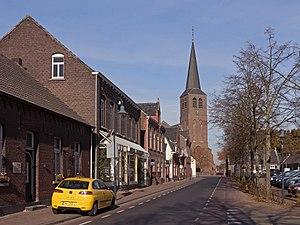
Lottum est un village situé dans la commune néerlandaise de Horst aan de Maas, dans la province du Limbourg. Le 1ᵉʳ janvier 2007, le village comptait 2 031 habitants. Lottum est situé sur la Meuse.